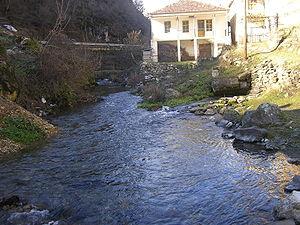
La Tsrna est une rivière de la République de Macédoine du Nord, et le plus grand affluent droit du fleuve le Vardar.